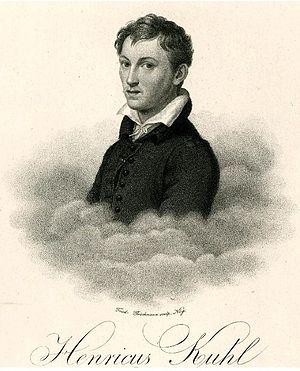
Heinrich Kuhl est un zoologiste allemand, né le 17 septembre 1797 à Hanau et mort le 14 septembre 1821 à Buitenzorg.